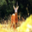
Label: deer